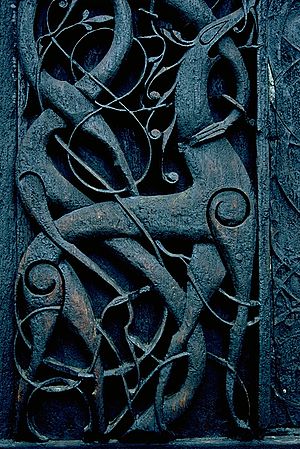
Urnesstil / Billeder og genstande / Galleri
Urnesstilen er en nordisk kunst- eller kunsthåndværkerstil fra den sene vikingetid og højmiddelalderen, som opstod omkring midten af 11. århundrede og forsvandt mod slutningen af 12. århundrede. Dens dyrestil har rødder i romersk jernalder. Selv om romansk stil blev dominerende mod slutningen af 11. århundrede, gik den ikke helt af brug før omkring 1150. Den blev navngivet af norske arkæolog Haakon Shetelig i 1909 efter ornamentikken på Urnes stavkirke nordportal. Stilen omfattes i sin helhed på en gang som luftig, organisk, spændstig og elegant, men af nogle også som mere monoton og mindre livlig end vikingetidens foregående stilperioder. Irsk Urnesstil var en parallel til den nordiske.